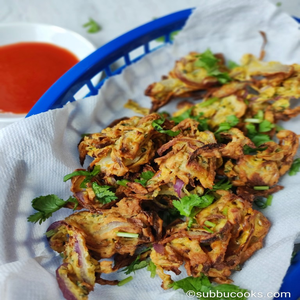
Dish: pakora